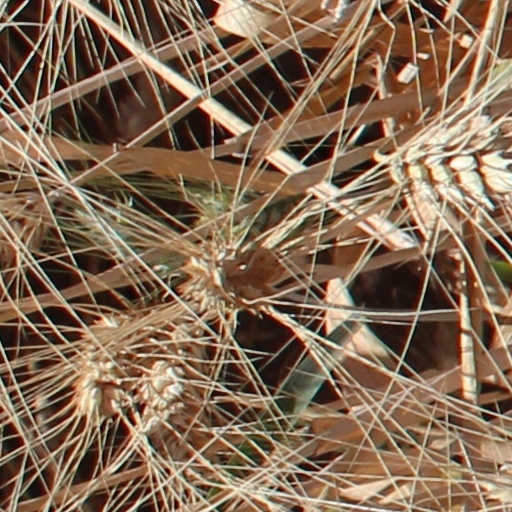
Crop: wheat